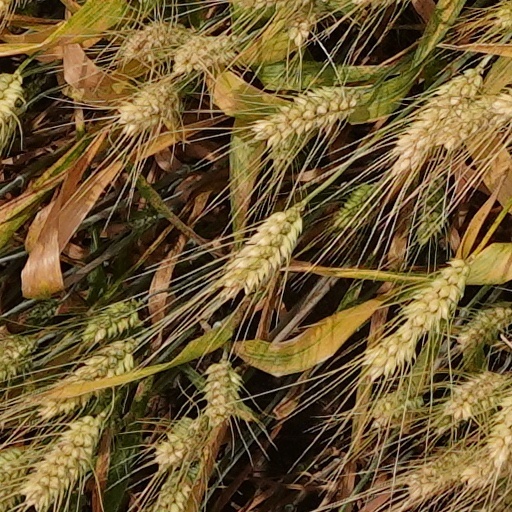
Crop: wheat